Carmel-by-the-Sea, California

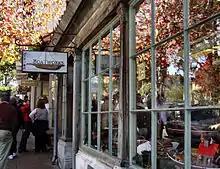
Shops on Ocean Avenue

The age distribution was 10.2% under the age of 18, 3.7% aged 18 to 24, 11.6% aged 25 to 44, 28.3% aged 45 to 64, and 46.2% who were 65years of age or older. The median age was 63.0years. For every 100 females, there were 81.3 males.